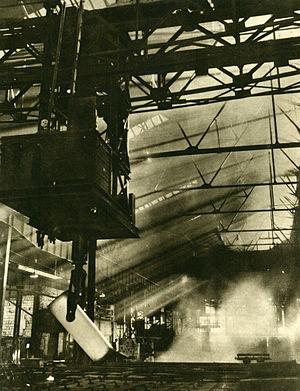
Manutention d'un lingot de bloom en acier à l'usine sidérurgique de Domnarvet, en Suède. Svenska: Transport av ett stålgöt i Domnarvets järnverk.